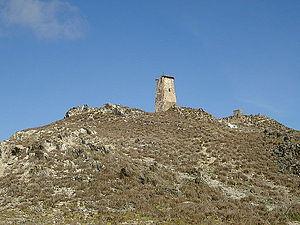
Le phare de Gran Roque ou le phare hollandais est un phare inactif situé sur au sommet d'une montagne de Gran Roque, l'île principale de l'archipel de Los Roques, dans les Dépendances fédérales au Venezuela.